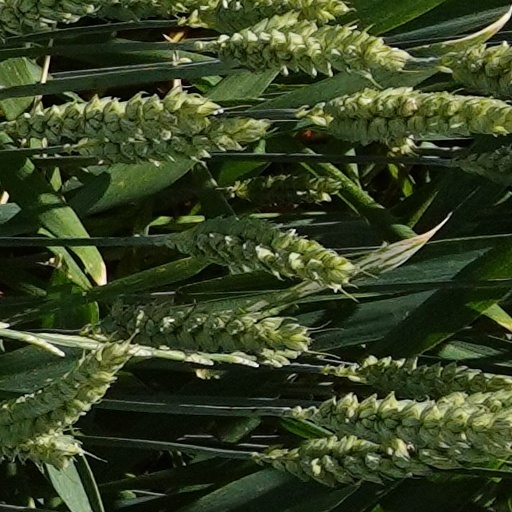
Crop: wheat